Elizabeth David

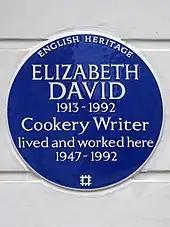
Blue plaque at 24 Halsey Street, Chelsea, where David lived for 45 years

Some writers have believed David neglected the cooking of her own country in favour of Mediterranean cuisine. In the humorous magazine "Punch", Humphrey Lyttelton held that she preferred "inaccessible and often indigestible "saucissons"" to "the splendid Cumberland sausage". In 2009 the food writer Tim Hayward accused her of "wide-eyed romantic twaddle", excessively focused on France and the Mediterranean. Chaney comments that when "Spices, Salt and Aromatics in the English Kitchen" was published in 1970, some of David's most ardent admirers were taken aback to find her extolling the British culinary tradition, "at its best ... as rich and rewarding as that of the Mediterranean". Cooper writes that although the change of focus from French and Mediterranean food to English surprised the public, David had been moving towards it for some time.